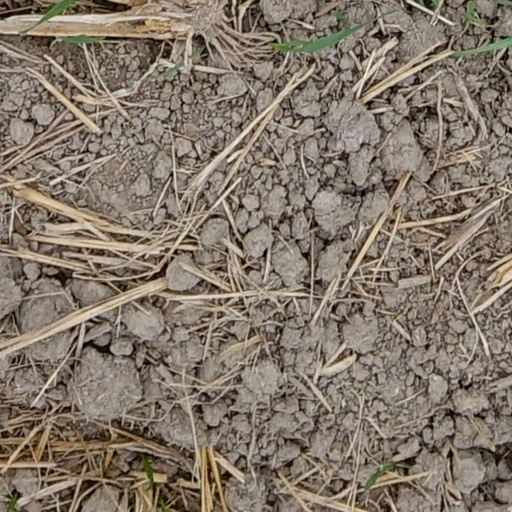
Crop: wheat